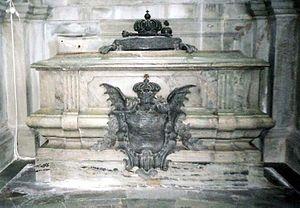
L’église de Riddarholmen est une ancienne abbaye de la ville de Stockholm. Située sur l'île de Riddarholmen, au cœur de la vieille ville, elle est la nécropole des souverains suédois. Le sanctuaire abrite ainsi les tombeaux de la majorité des rois, reines, princes et princesses de Suède du XVIIᵉ au XXᵉ siècle. Depuis 1922, la famille royale suédoise a choisi un autre lieu d'inhumation : le cimetière royal d'Haga.